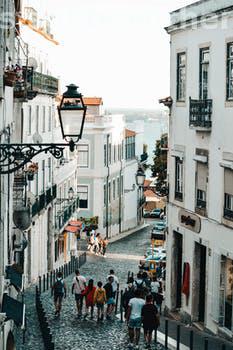
Label: Watermark